Monowheel tractor

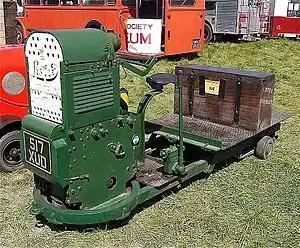
Lister Auto-Truck

The first monowheel tractors appeared in the 1920s, as a result of technical developments in small petrol engines. These had been driven by improving engine technology, particularly for motorbikes. Such engines now represented an affordable and portable power source. An entire powertrain could be constructed as a single monobloc unit, carried on a single wheel, and this mounted onto a trailer through a large swivel bearing. The engine and its drivetrain represented a relatively high technology machine for the period, although its trailer could be much more crude. The engine units were made by the new light engineering works of the time, such as R A Lister, and custom-made trailers could be produced for a wide range of tasks by less sophisticated workshops, down to village blacksmiths.